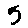
Label: 5